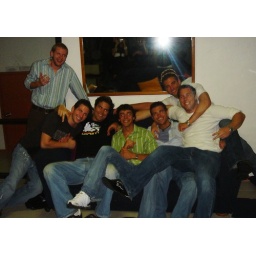
how cute is this group. -i'm the flash in the mirror